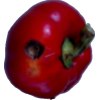
Label: red_pepper